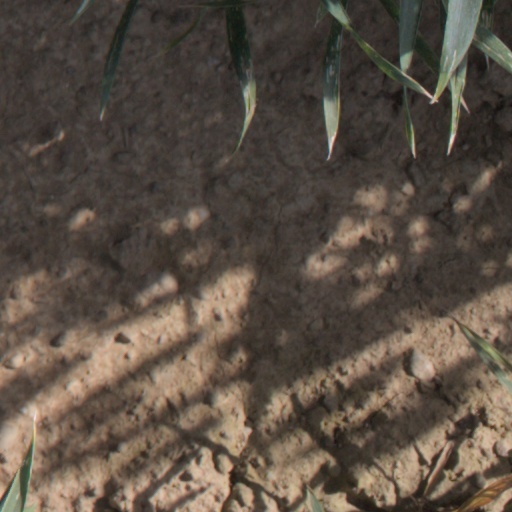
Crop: wheat